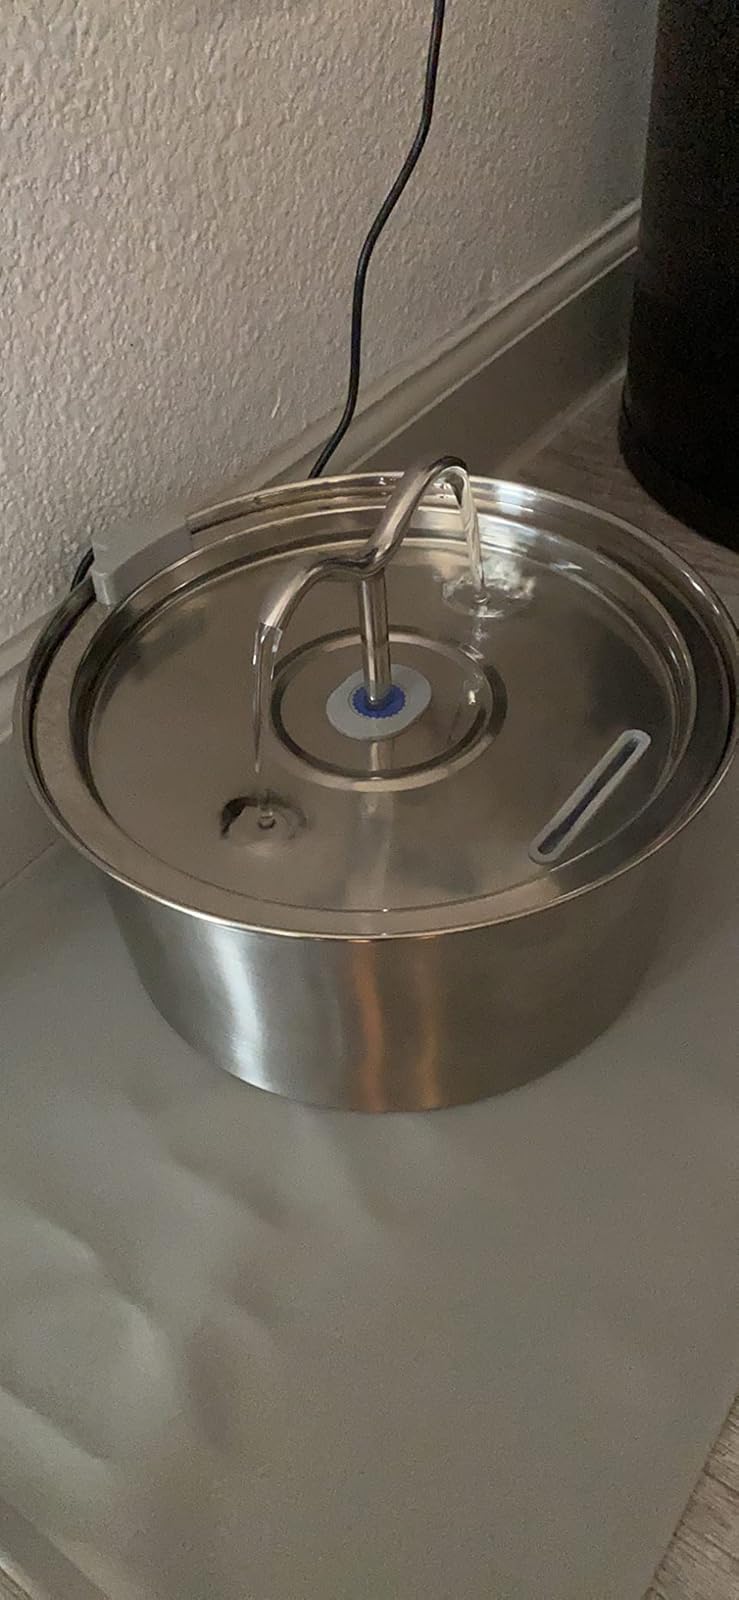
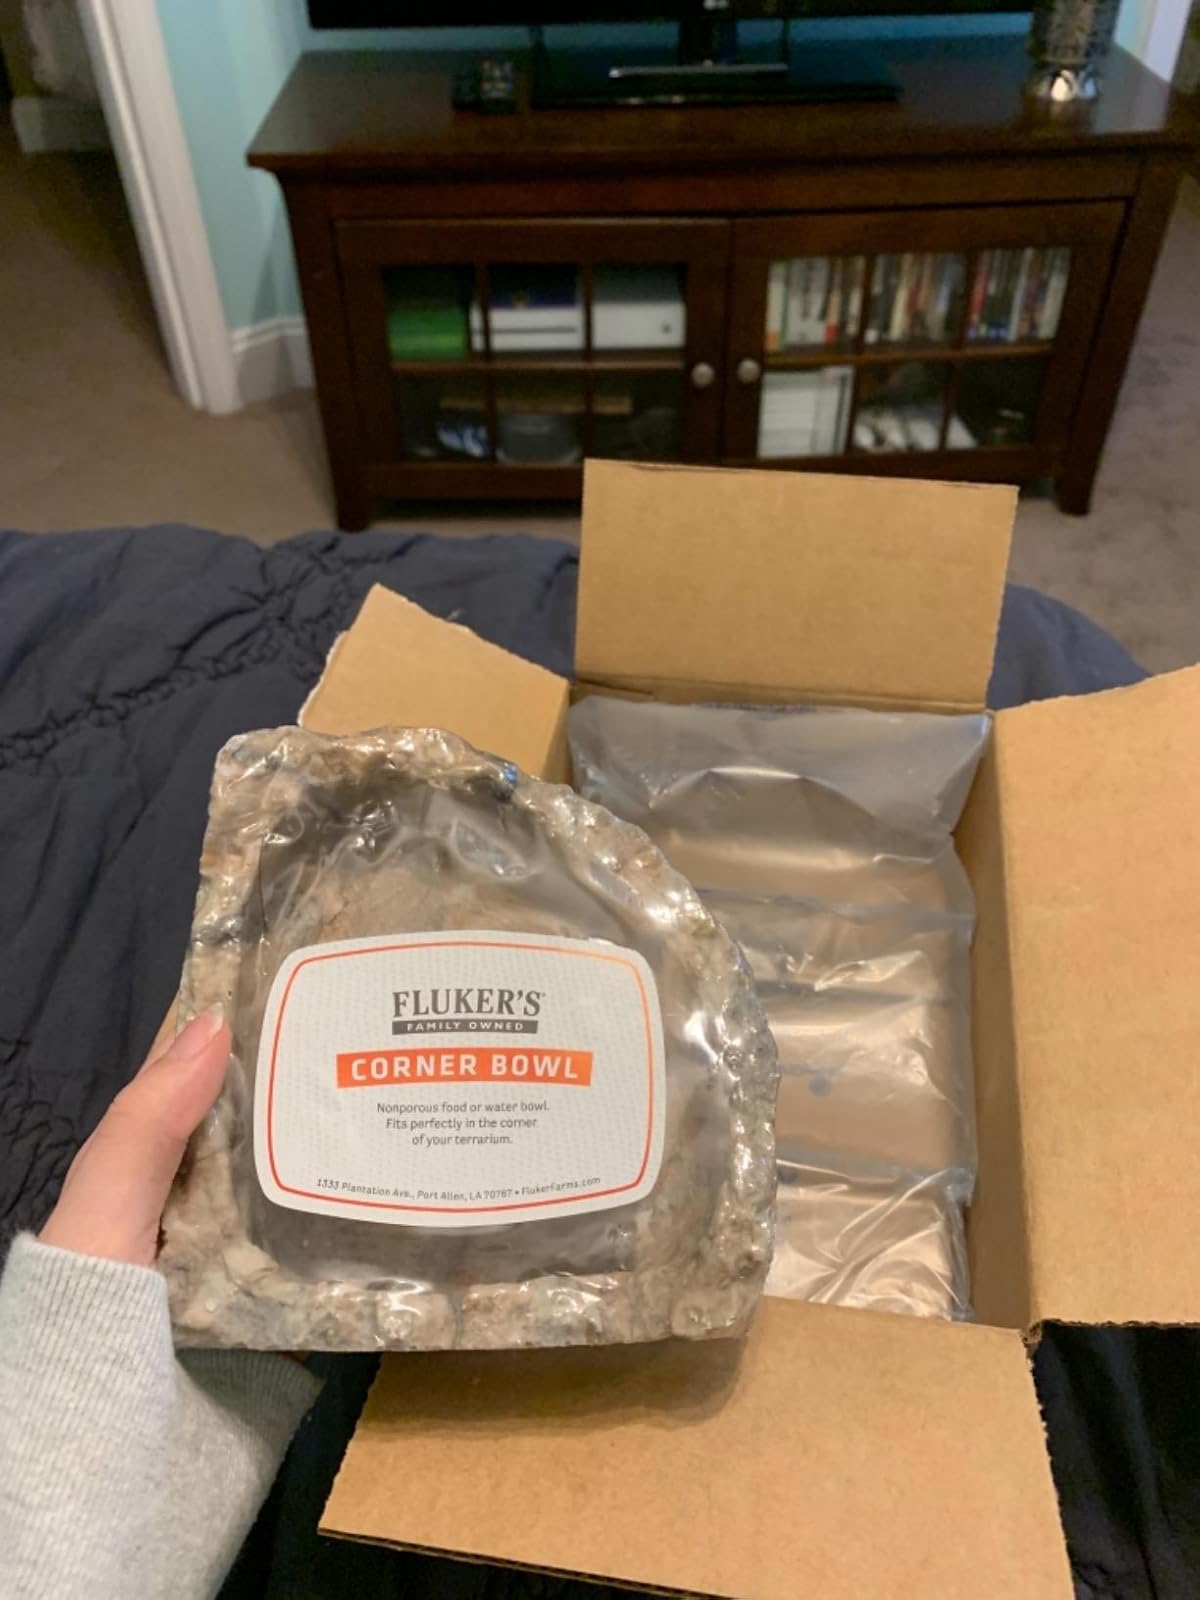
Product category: items_bowl
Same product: no